Harry Phillips (footballer, born 1877)

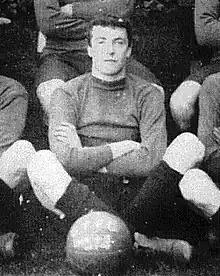
Harry Phillips, 1904

Henry George Phillips (born 1877) was an English professional footballer who played as a forward.